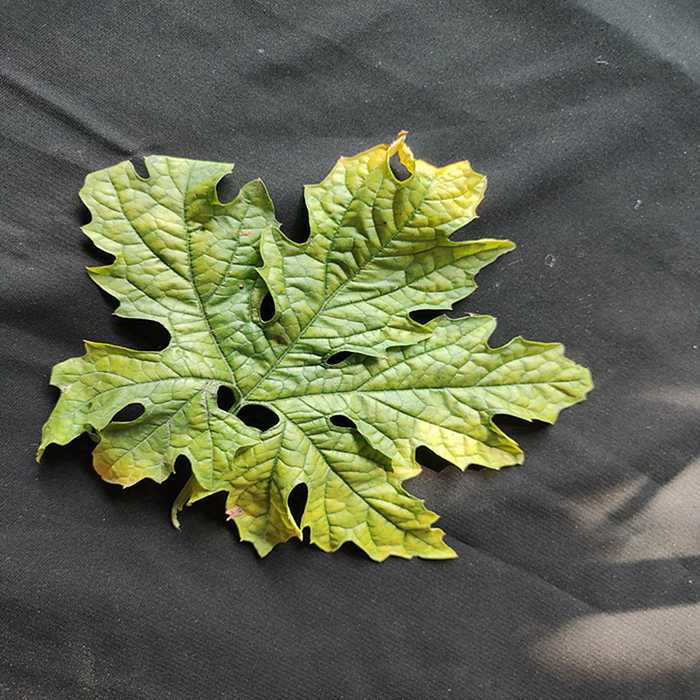
Plant: Bitter Gourd
Label: Mosaic virus